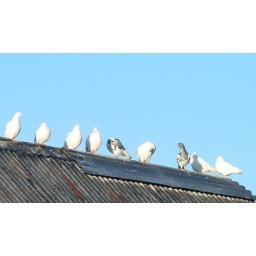
Doves basking in some January sun with blue sky backdrop